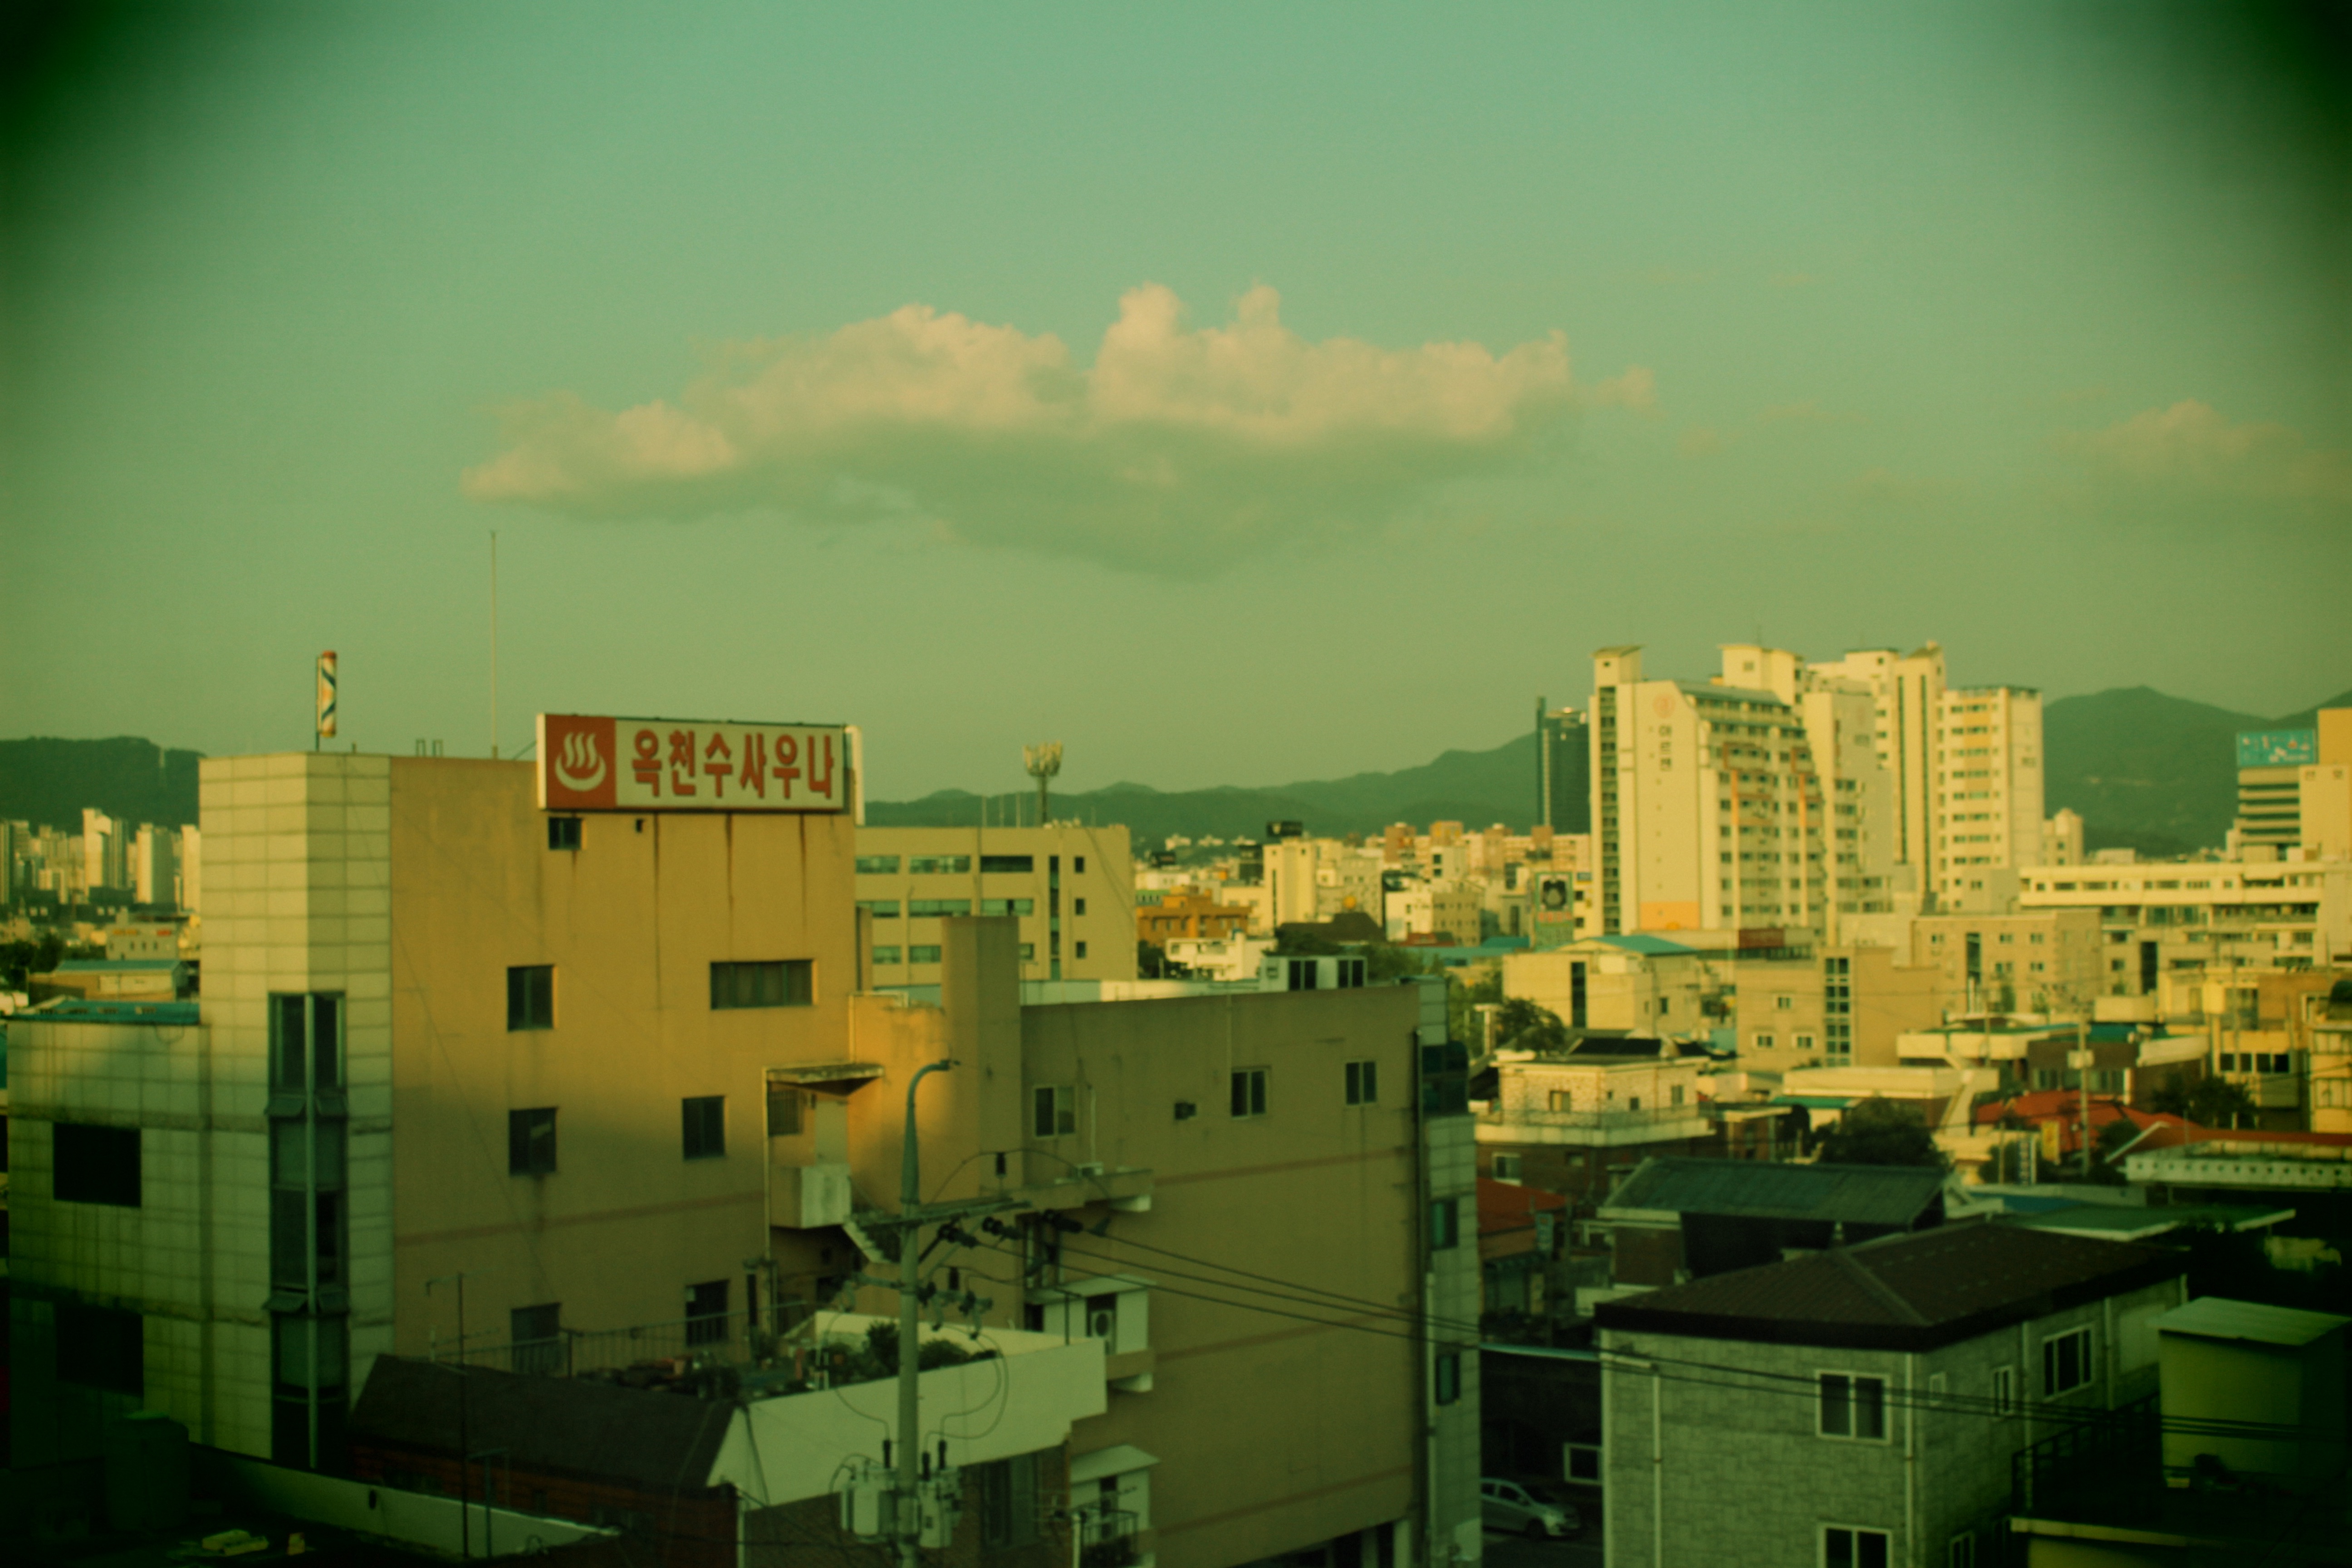
horizon, sky, sunset, skyline, night, sunlight, morning, city, cityscape, downtown, dusk, evening, urban area, residential area, human settlement, atmosphere of earth, metropolitan area